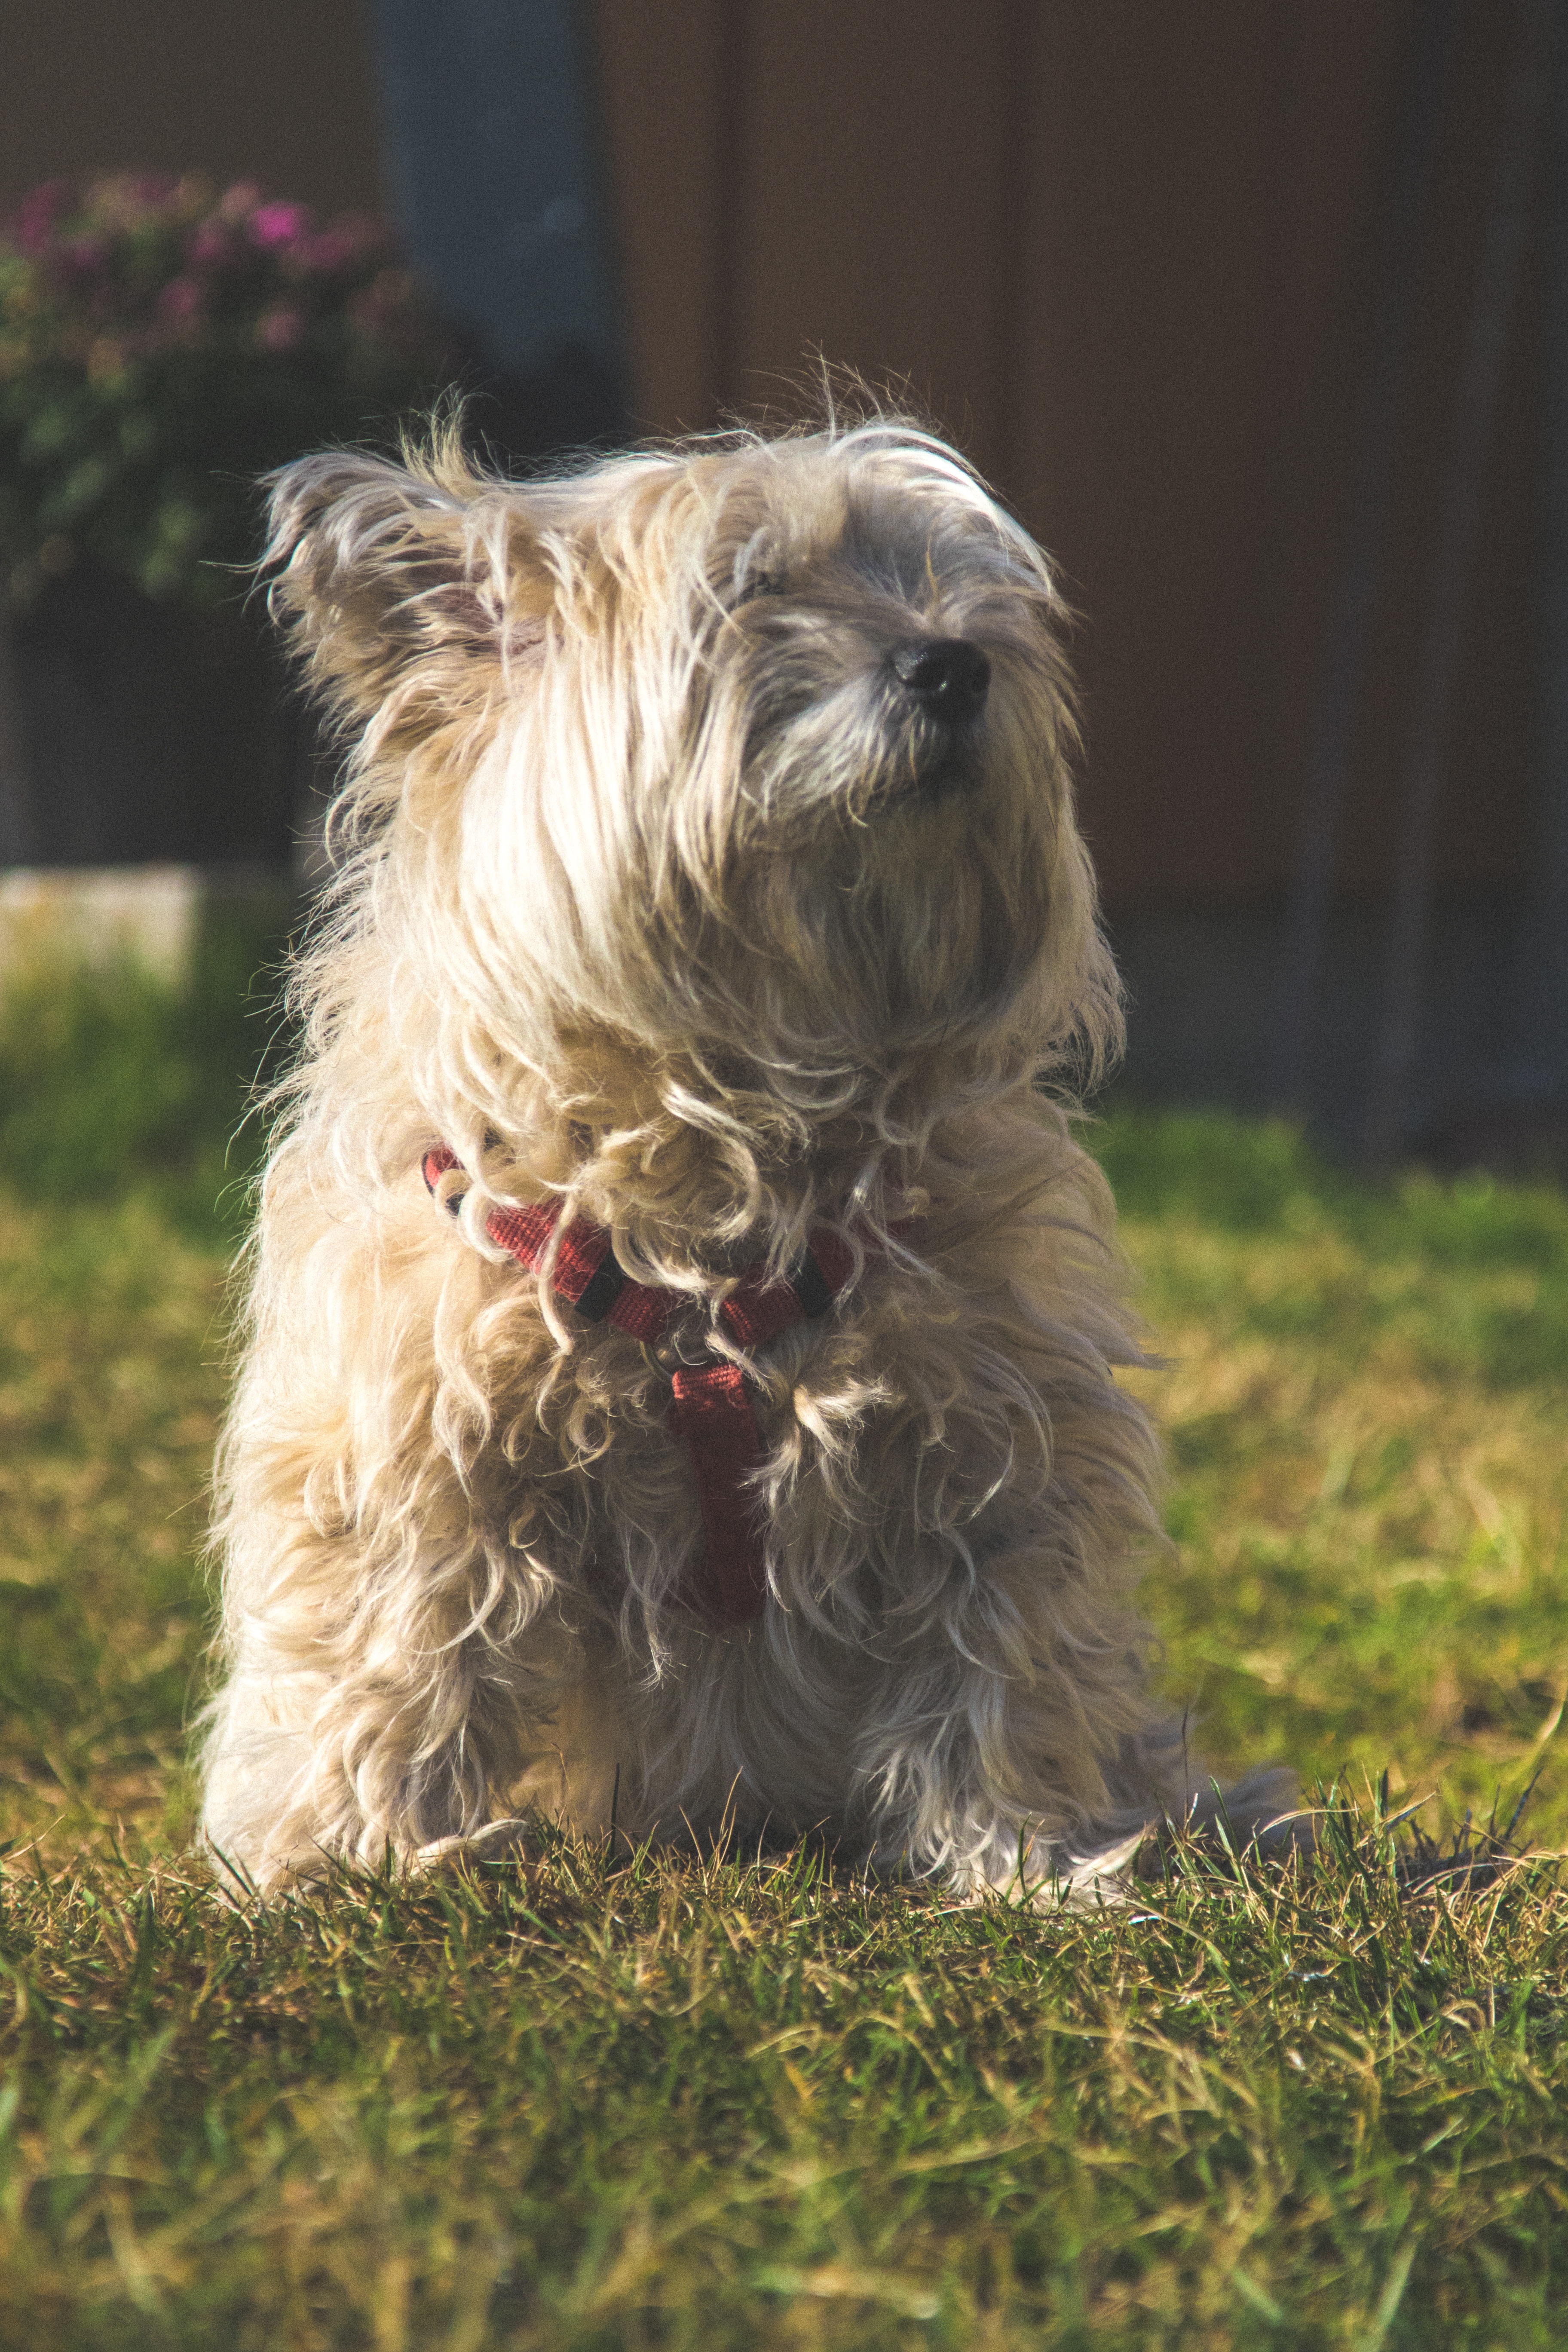
dog, mammal, vertebrate, schnauzer, miniature schnauzer, dog breed, lhasa apso, terrier, cairn terrier, tibetan terrier, havanese, dog like mammal, schnoodle, dandie dinmont terrier, l wchen, glen of imaal terrier, dog crossbreeds